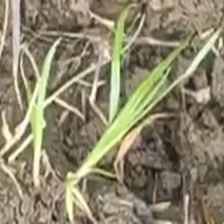
Weed species: Digitaria_SP_(Digitaria Sanguinalis )